UTVA Aero 3

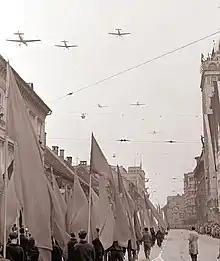
First May 1960 in Ljubljana Aero 2 and Aero 3 aircraft

First flown in 1956, the Aero 3 was designed to meet a Yugoslav Air Force requirement for a primary trainer that could also be used in the army co-operation role.